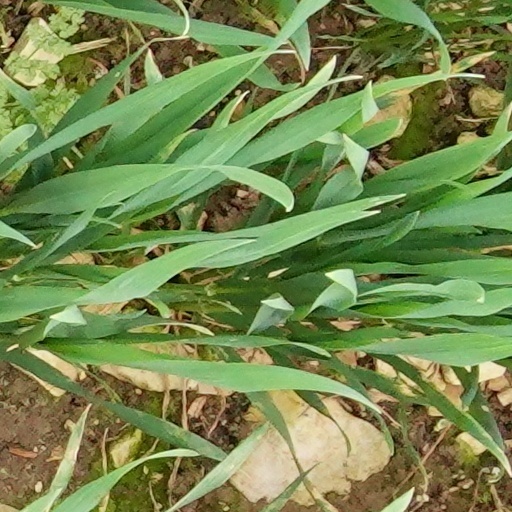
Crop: wheat